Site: brandenburg
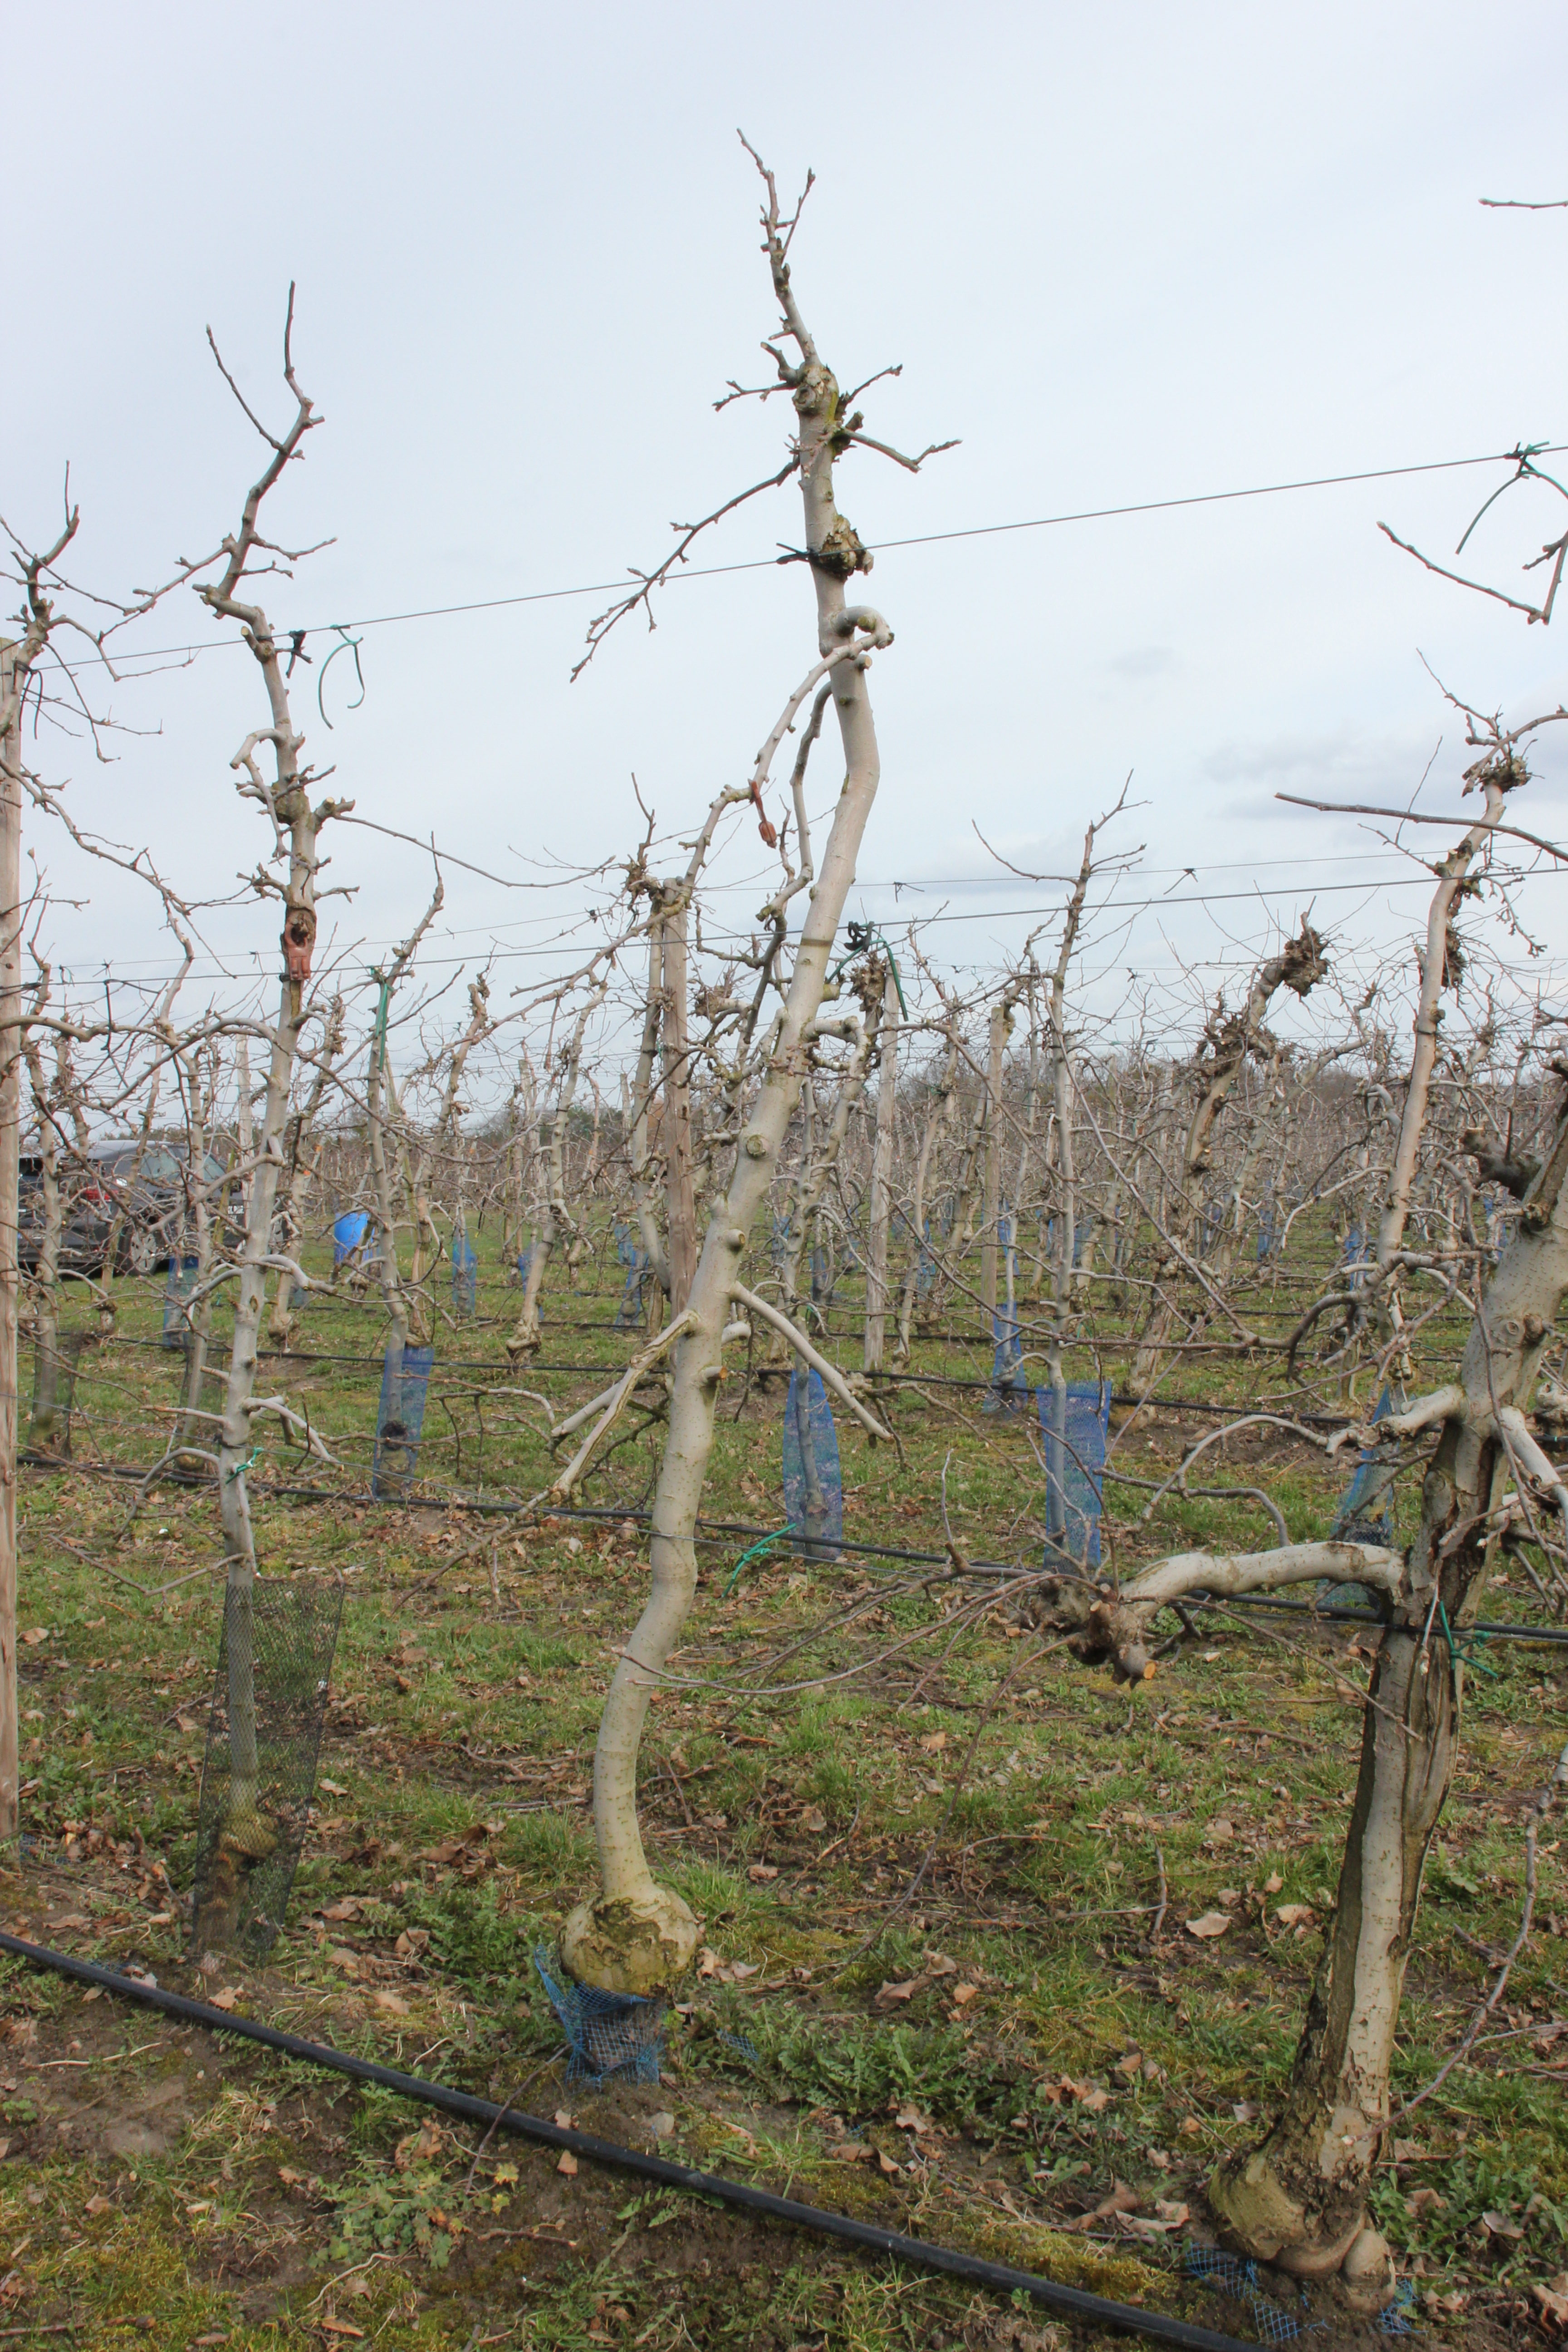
Growth stage (BBCH 01): Bud development